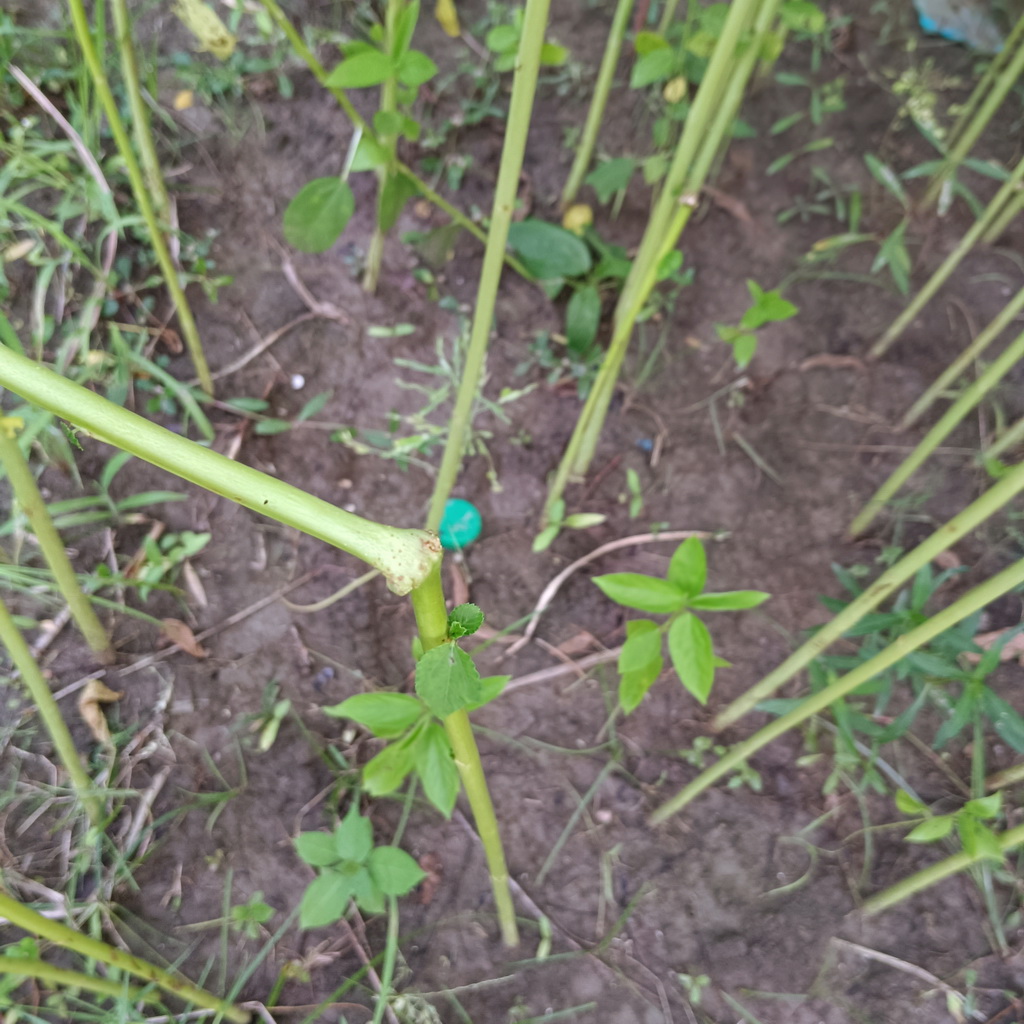
Label: Stem Soft Rot